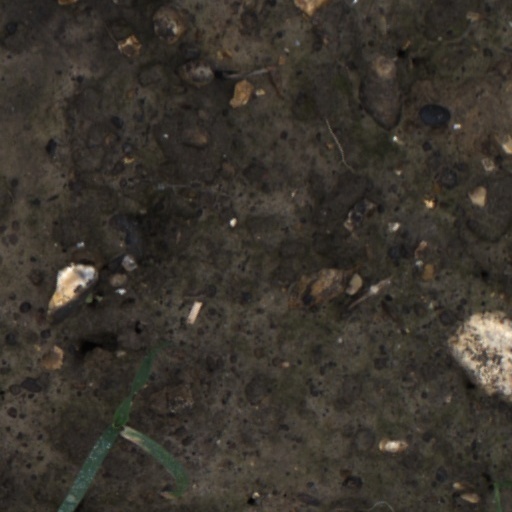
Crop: wheat